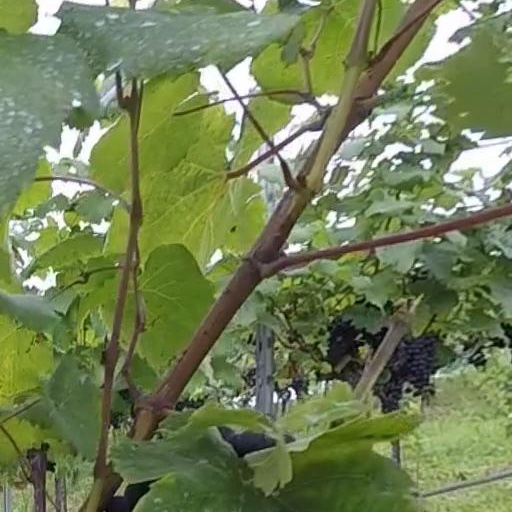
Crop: grape